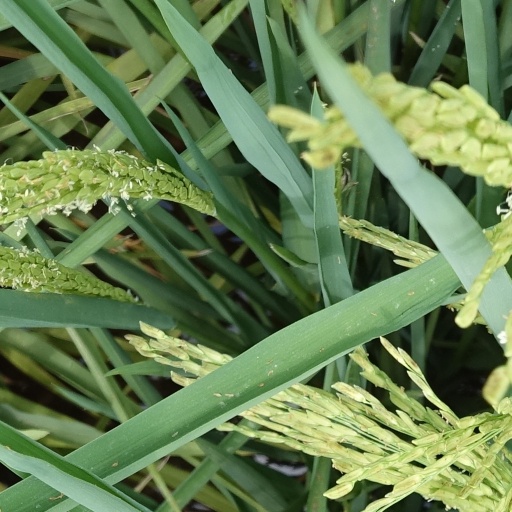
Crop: rice